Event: Nepal Earthquake
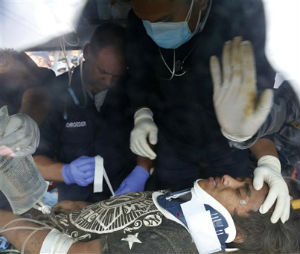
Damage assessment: damage